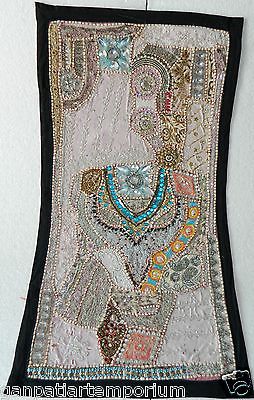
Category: table